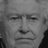
Emotion: sad